Sky position (RA, Dec in degrees): 235.734, 14.059
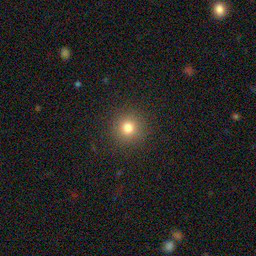
Galaxy morphology: Round Smooth Galaxies